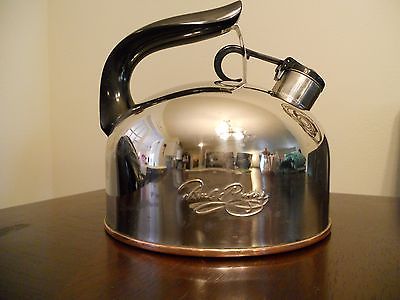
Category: kettle